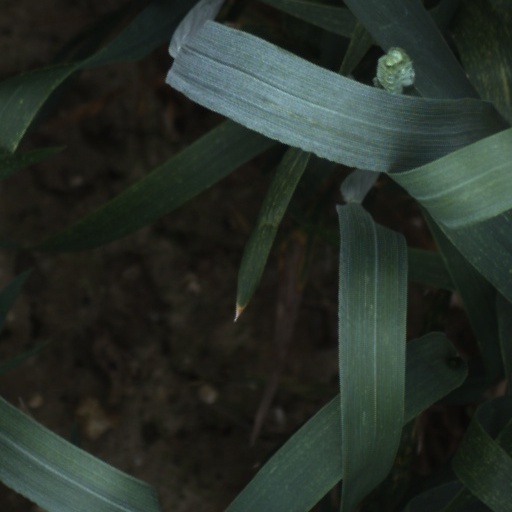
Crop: wheat